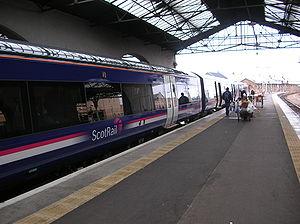
First ScotRail était la marque commerciale sous laquelle le groupe First, spécialisé dans le transport public, exploitait les services voyageurs du réseau ferré écossais ainsi que les trains de nuit Caledonian Sleeper qui relient Londres à l'Écosse. Il a son siège à Aberdeen en Écosse.